Cradle Will Rock

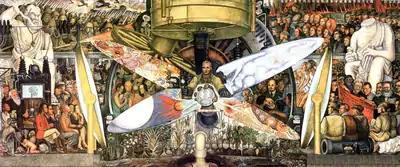
"Man at the Crossroads" (1933)"," the real mural painted by Diego Rivera, which inspired the depiction in the film.

This film takes place in the 1930s during the Great Depression. The film takes some narrative license and presents certain events as simultaneous, when they really occurred at different times. Some examples of this are the addition and subsequent destruction of Rivera's "Man at the Crossroads" in the RCA Building (1933–34), the Italian invasion of Ethiopia (1935), labor strikes against Little Steel (1937) and the Dies Committee's assault on the Federal Theatre Project (1938) (Weales 2000).